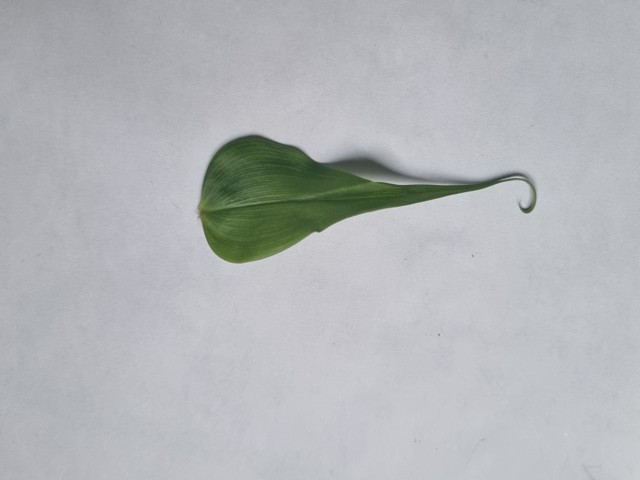
Plant: agnishika